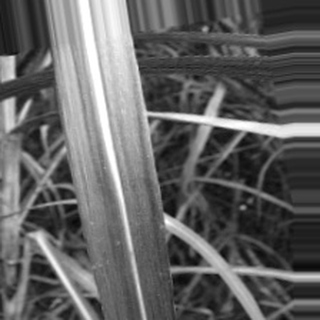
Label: sugarcane_bacterial_blight